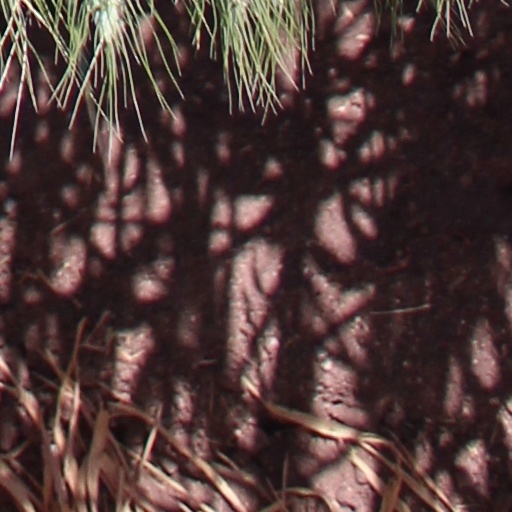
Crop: wheat